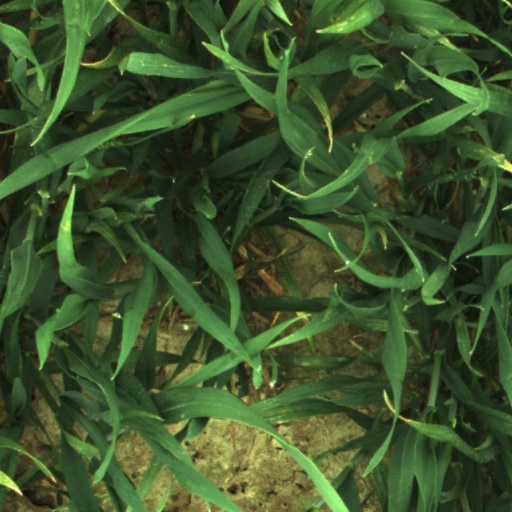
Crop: wheat